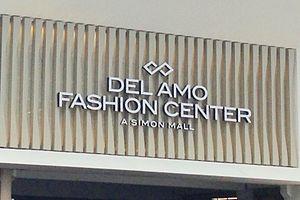
Le Del Amo Fashion Center est un centre commercial situé à Torrance, dans le sud-ouest du comté de Los Angeles. C'est le cinquième plus grand centre commercial des États-Unis, avec une superficie de 232 257 m², et le deuxième de Californie, après le South Coast Plaza.